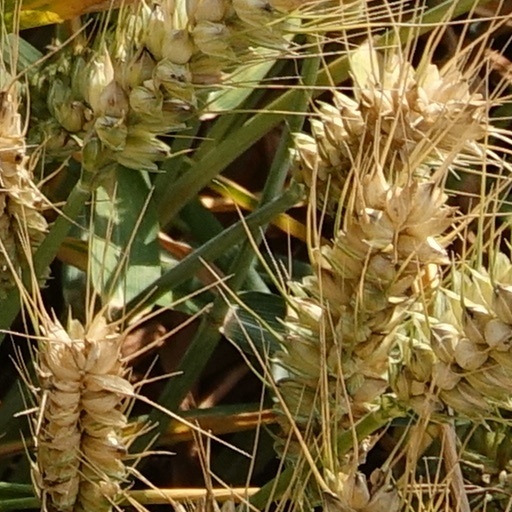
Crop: wheat